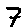
Label: 7